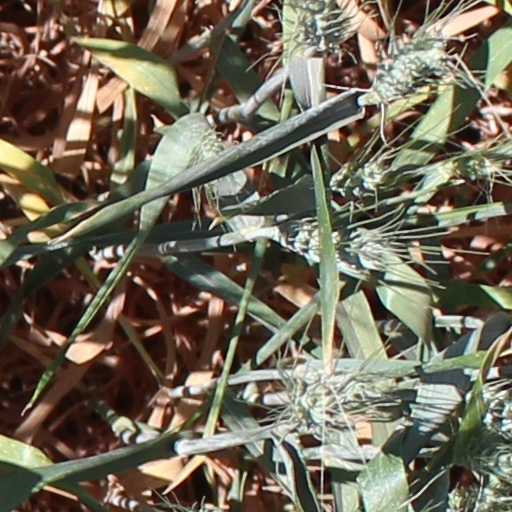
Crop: wheat